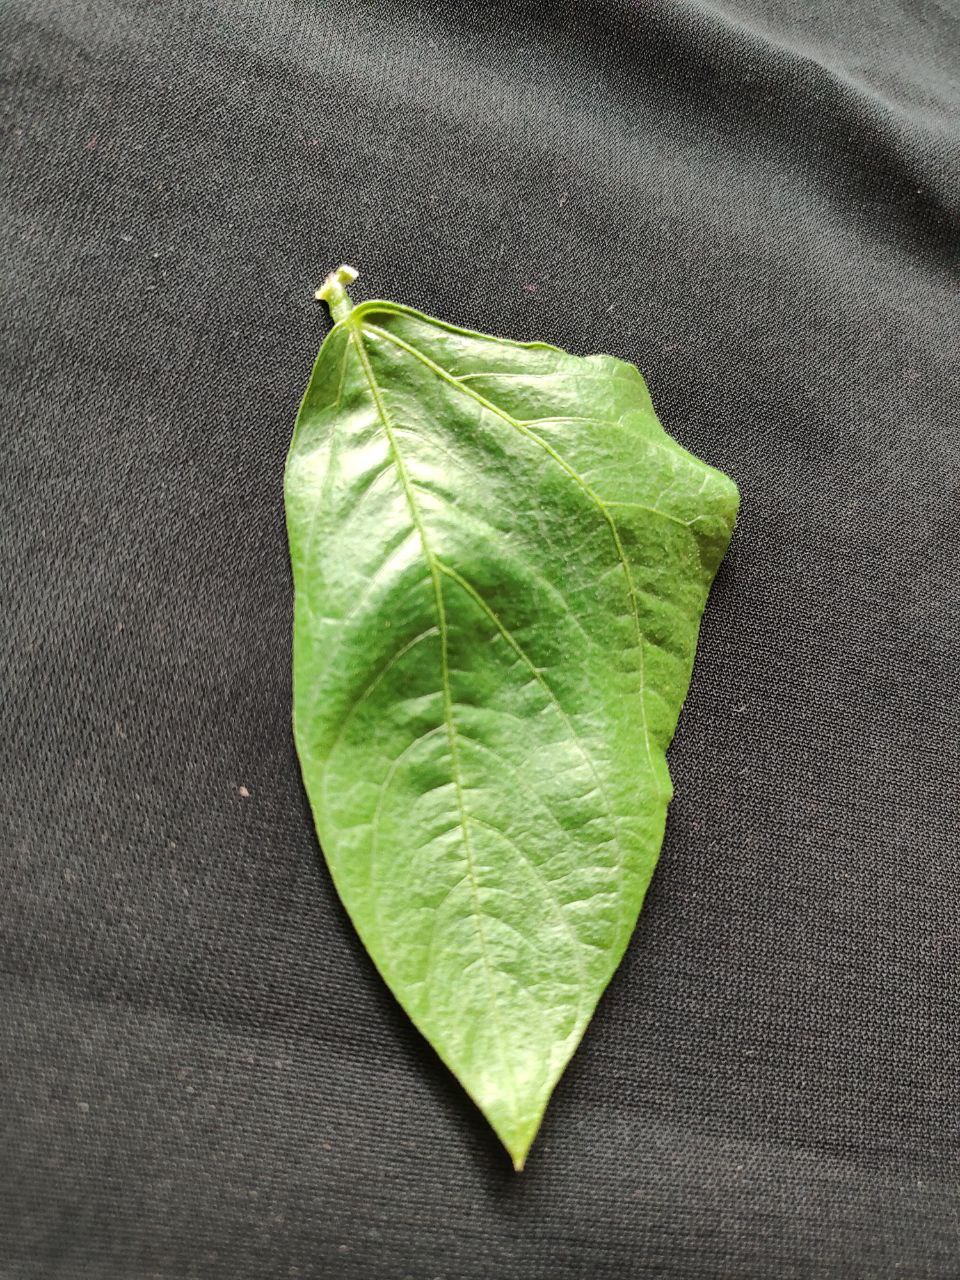
Crop: cowpea
Leaf condition: Fresh Leaf